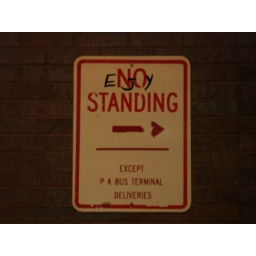
sign spotted in new york